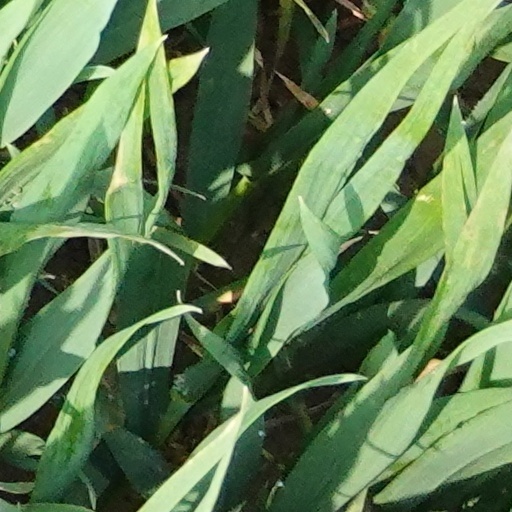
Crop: wheat